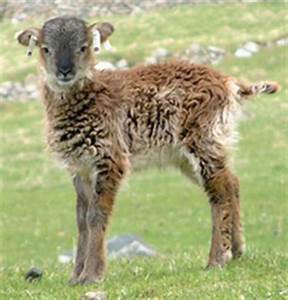
Label: sheep